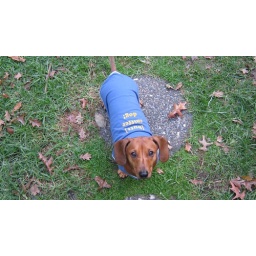
We don't usually dress him in clothes, but he gets allergies and this shirt helps with the scratching.